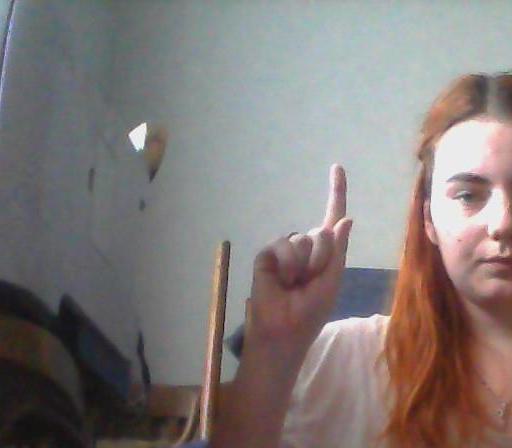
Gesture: one